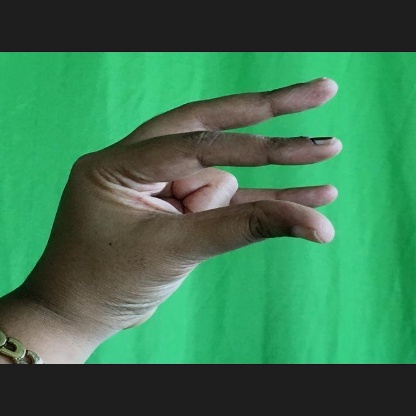
Mudra: Kangulam